Herbowo

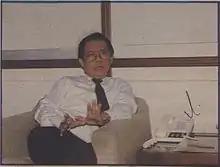

Herbowo (1935–2003) was an architect from Indonesia and administrator, He was born in Semarang, Indonesia. Graduated from ITB Institute Technology Bandung in 1960 then post graduated in 1962 from Copenhagen and later was appointed by President of Indonesia Soeharto cq Home Minister to become Vice of Head Government of Jakarta Capital City of Indonesia during 1988. After graduating from Copenhagen, Herbowo started to work at Pulo Mas together with Ir Radinal Moochtar in a company owned by the Government of Jakarta Capital City of Indonesia, later becoming head of Directorat IV during Governor Ali Sadikin dan Head of BAPPEDA. He introduced Route 3 in 1 in Jakarta Capital City.